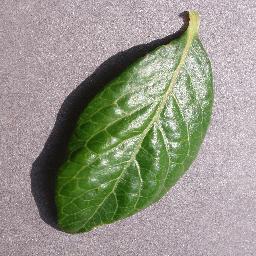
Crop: blueberry
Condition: healthy